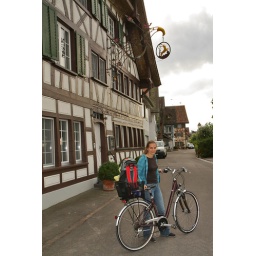
Easy bike lane in the nature, nice towns and many cows